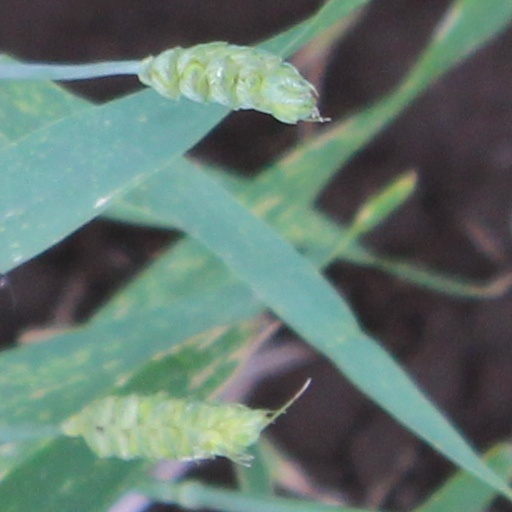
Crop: wheat